Manu Gavassi

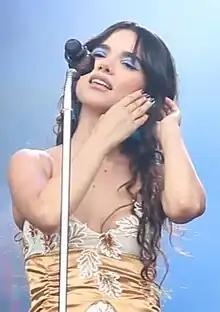
Gavassi in 2023

Manoela Latini Gavassi Francisco (born January 4, 1993), better known as Manu Gavassi, is a Brazilian singer, songwriter and actress.